Subroto Mukerjee

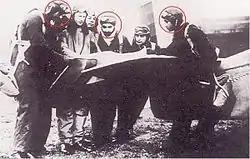
The first batch of Indian pilots at RAF Cranwell in 1931. From left to right: Bhupendra Singh, Amarjeet Singh and Subroto Mukerjee.

In 1928, the British Government agreed to permit Indians to enter the Royal Air Force College Cranwell. While initially only two vacancies were recommended, the number was later increased to six. This was done so that a flight of a squadron could be completely Indian. Mukerjee sat for the Cranwell entrance examination, becoming one of the first six Indians selected to undergo two years of flying training at the college.